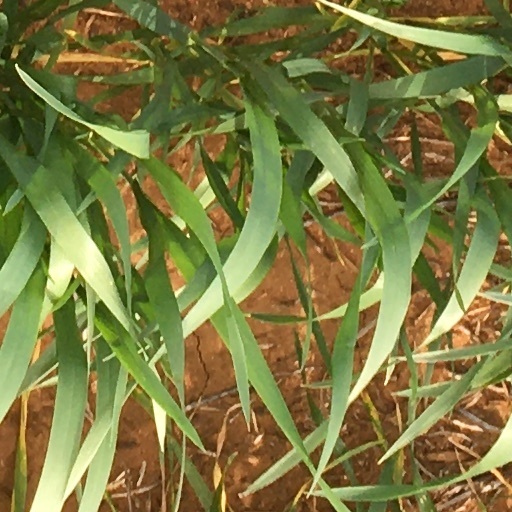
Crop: wheat